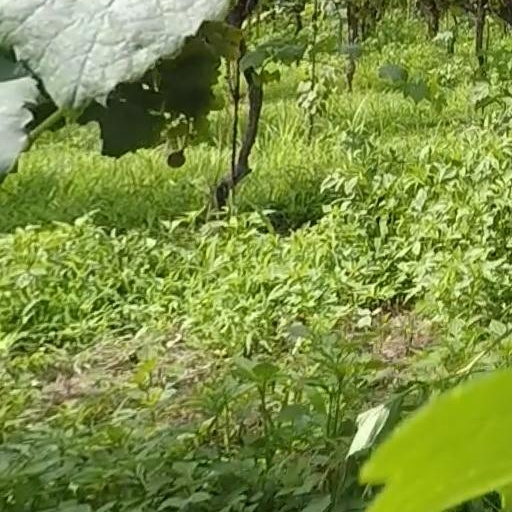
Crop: grape